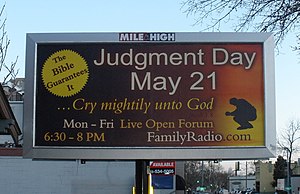
Bortrykkelsen
Troen på den forestående bortrykkelse får den dag i dag mange til at forvente, at dommedag er nær, her i 2011, hvor det af mange var forventet, at dommedag ville indtræde den 21. maj, 2011.
Bortrykkelsen er en eskatologisk forestilling i visse former for kristendom, der indebærer, at det i de sidste tider skal ske, at alle troende kristne, som er i live – og afdøde kristne, der genopstår ved denne lejlighed – skal ”rykkes bort i skyerne”.